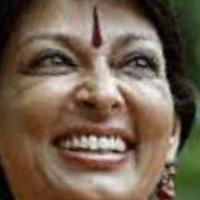
Age group: age 41-55